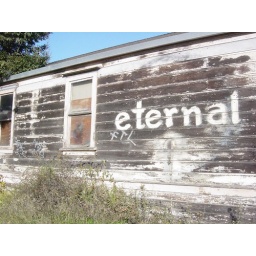
fourth street house in berkeley